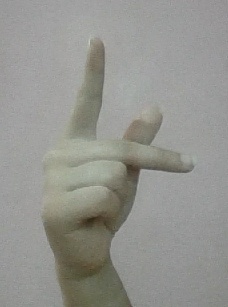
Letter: dha